Telford Shopping Centre

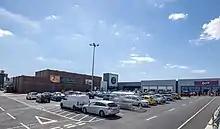
Telford Centre in 2020

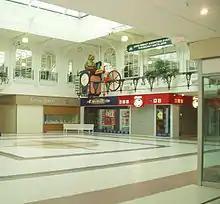
"Sherwood Square" in early morning. The Frog Clock is located in the upper area. Designed by Kit Williams and engineered and constructed by Andrew Beasant.

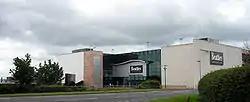
The Beatties department store located at the west end of the centre, before rebranding to House of Fraser in August 2007.

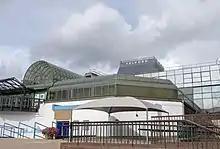
Telford Centre 2019

The site for the Telford Town Centre is on 186 acres of reclaimed mine wastes, old brickworks, and the hamlet of Dark Lane.